William Montague Ferry

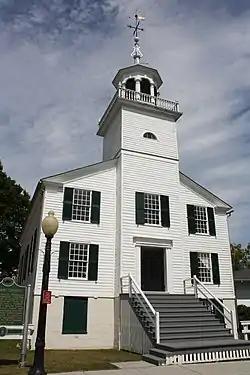
Mission Church on Mackinac Island. This is where Ferry preached.

Ferry was born in Granby, Massachusetts to Noah Henry Ferry and Hannah Montague Ferry. Ferry did not pursue farming like his father, instead he chose a professional career, graduating at age 24 in 1821 from Union College at Schenectady, New York He attended New Brunswick Seminary and received his ordination by the New York Presbytery in 1822.